Describe the emotion expressed in this image:  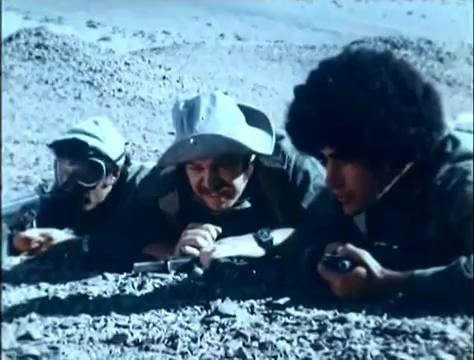
This person displays Pain, valence and arousal with low intensity.